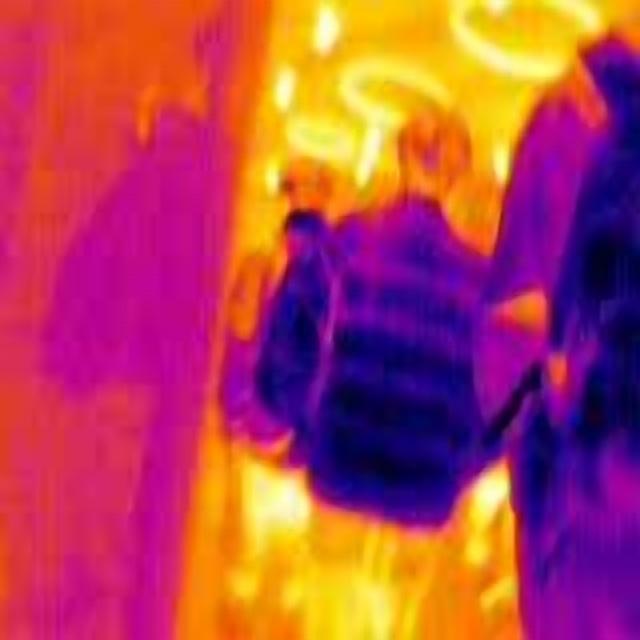
Detected objects:
label: person
label: person
label: person